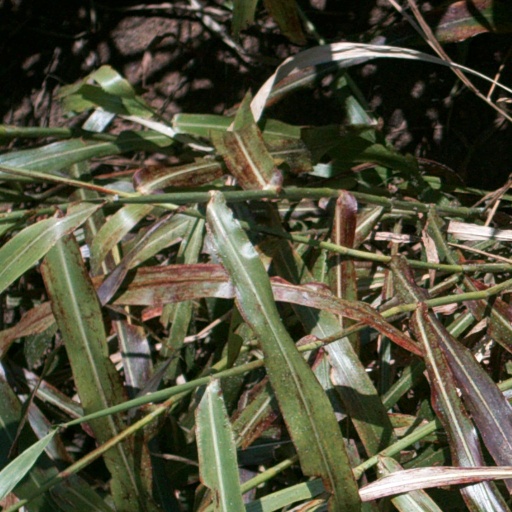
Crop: sorghum